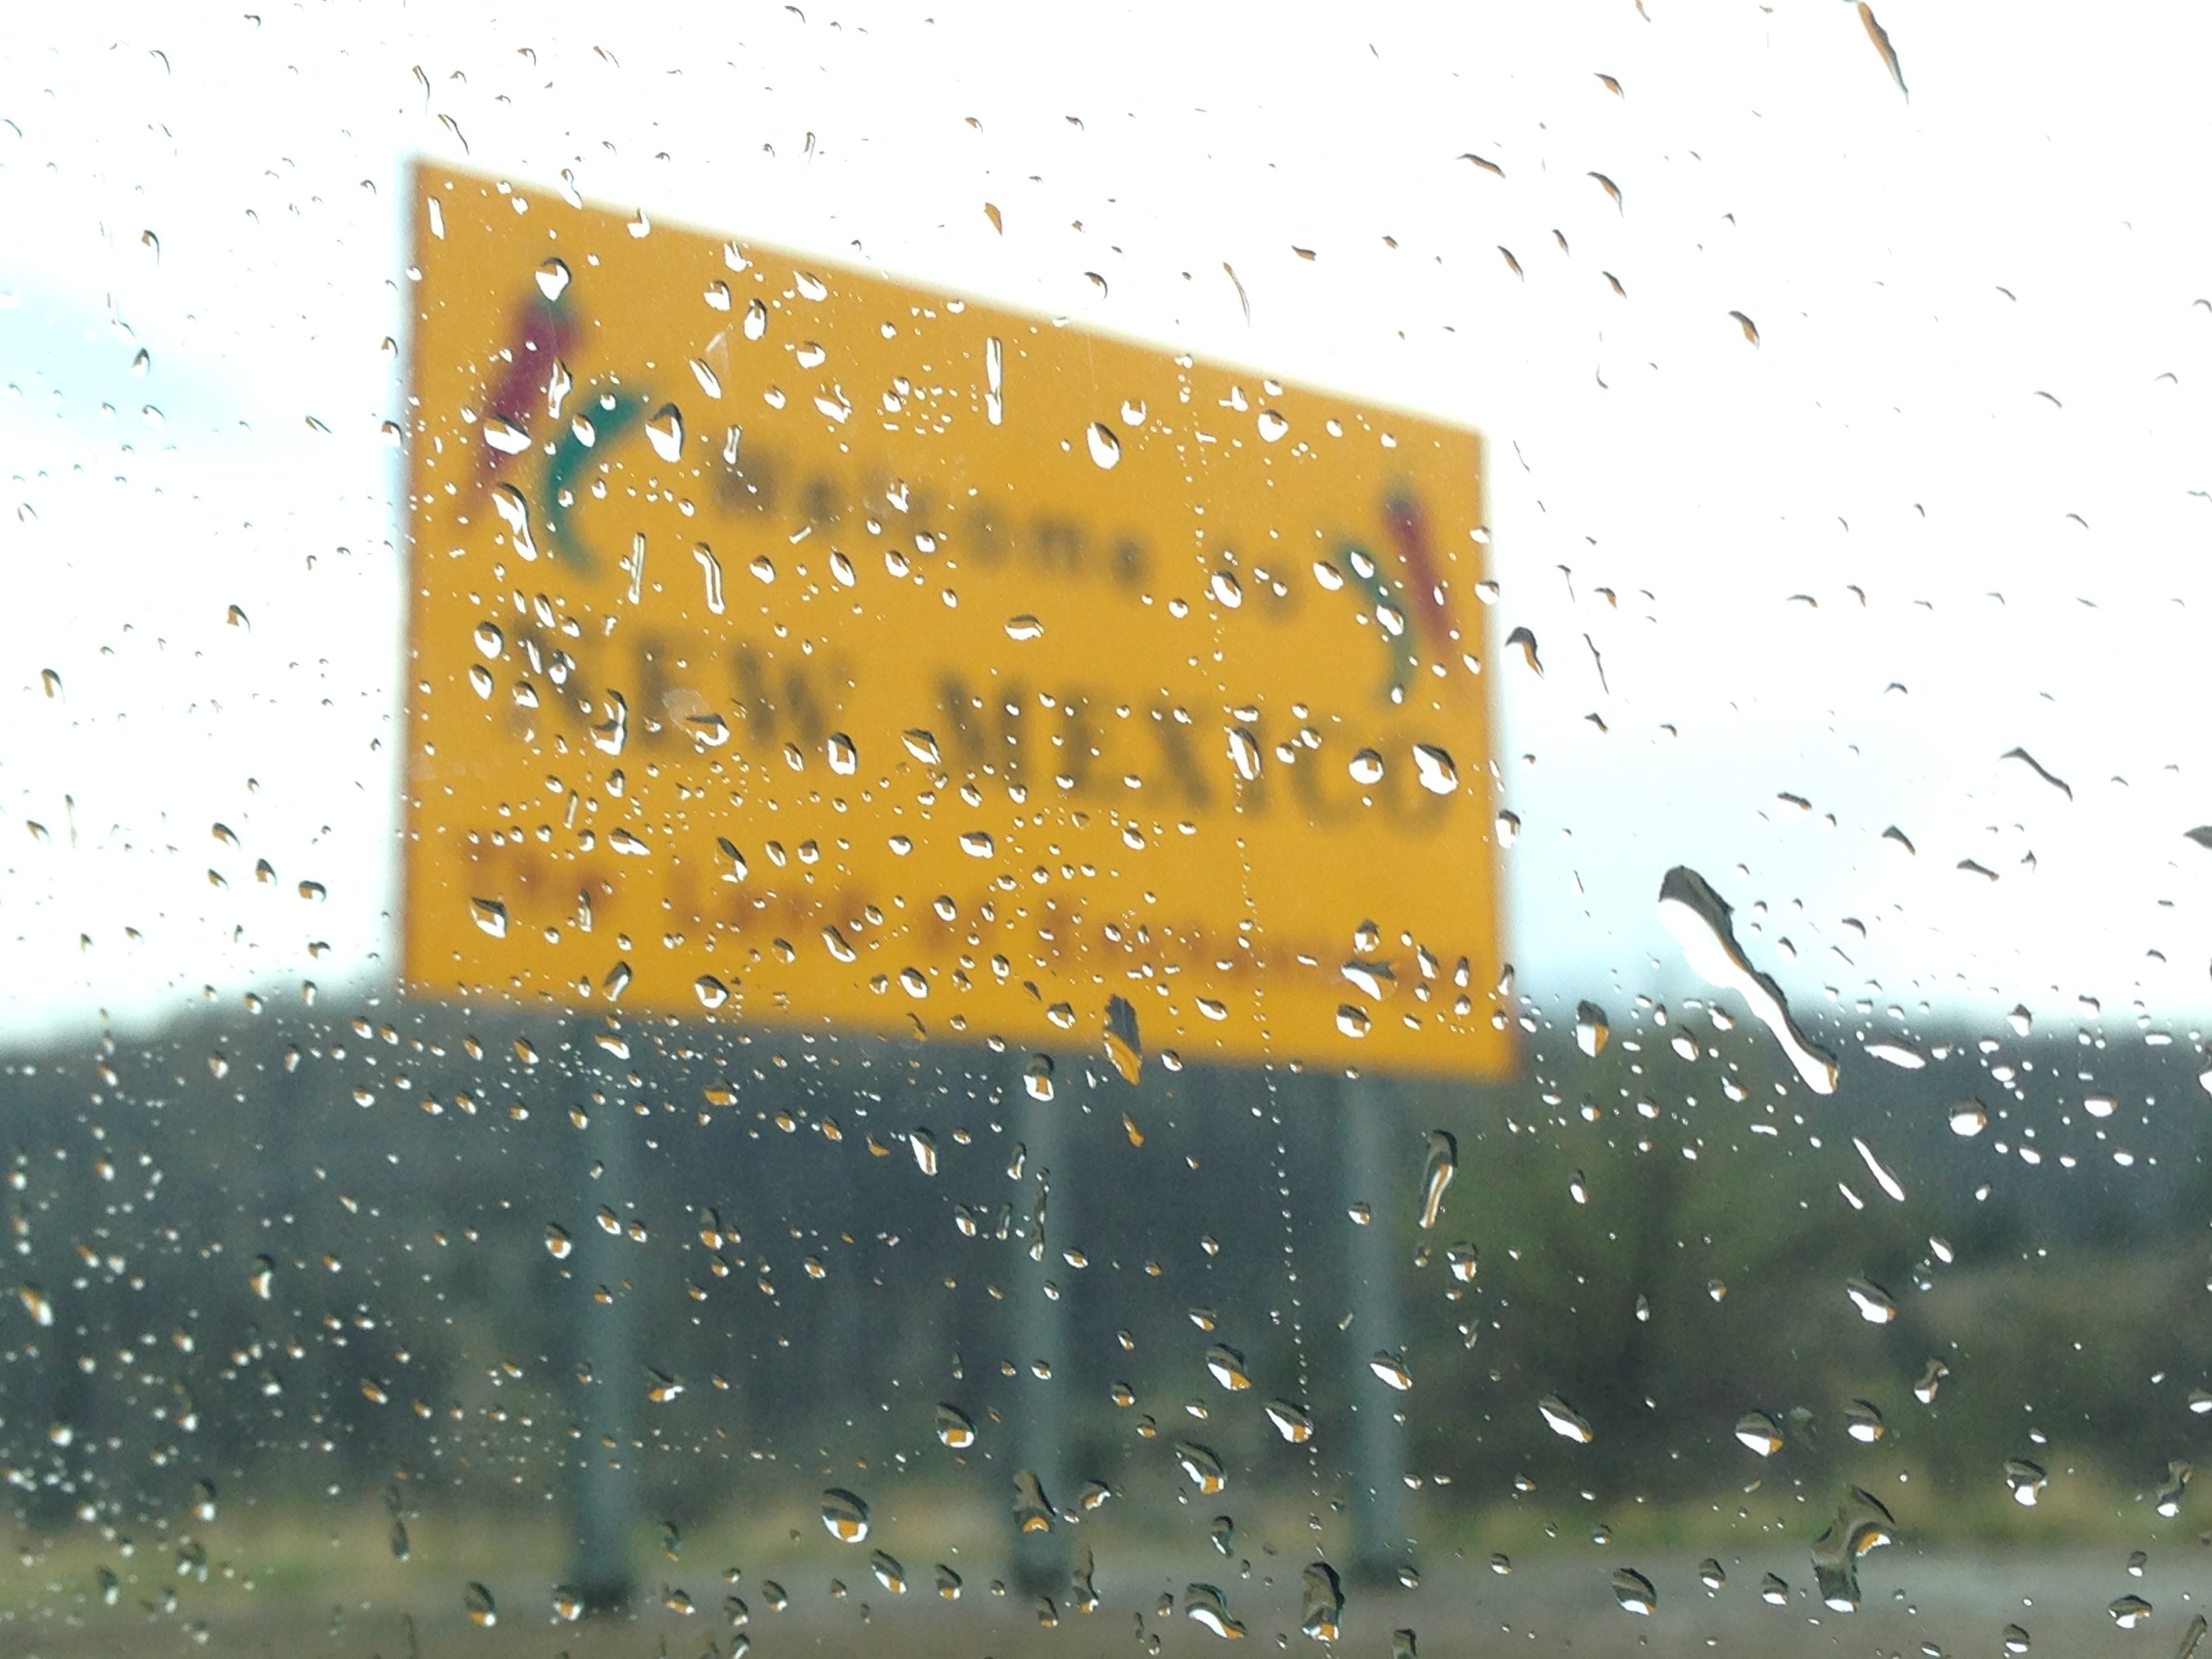
morning, rain, highway, sign, weather, usa, america, landmark, yellow, tourism, new mexico, font, text, welcome, border, enchantment